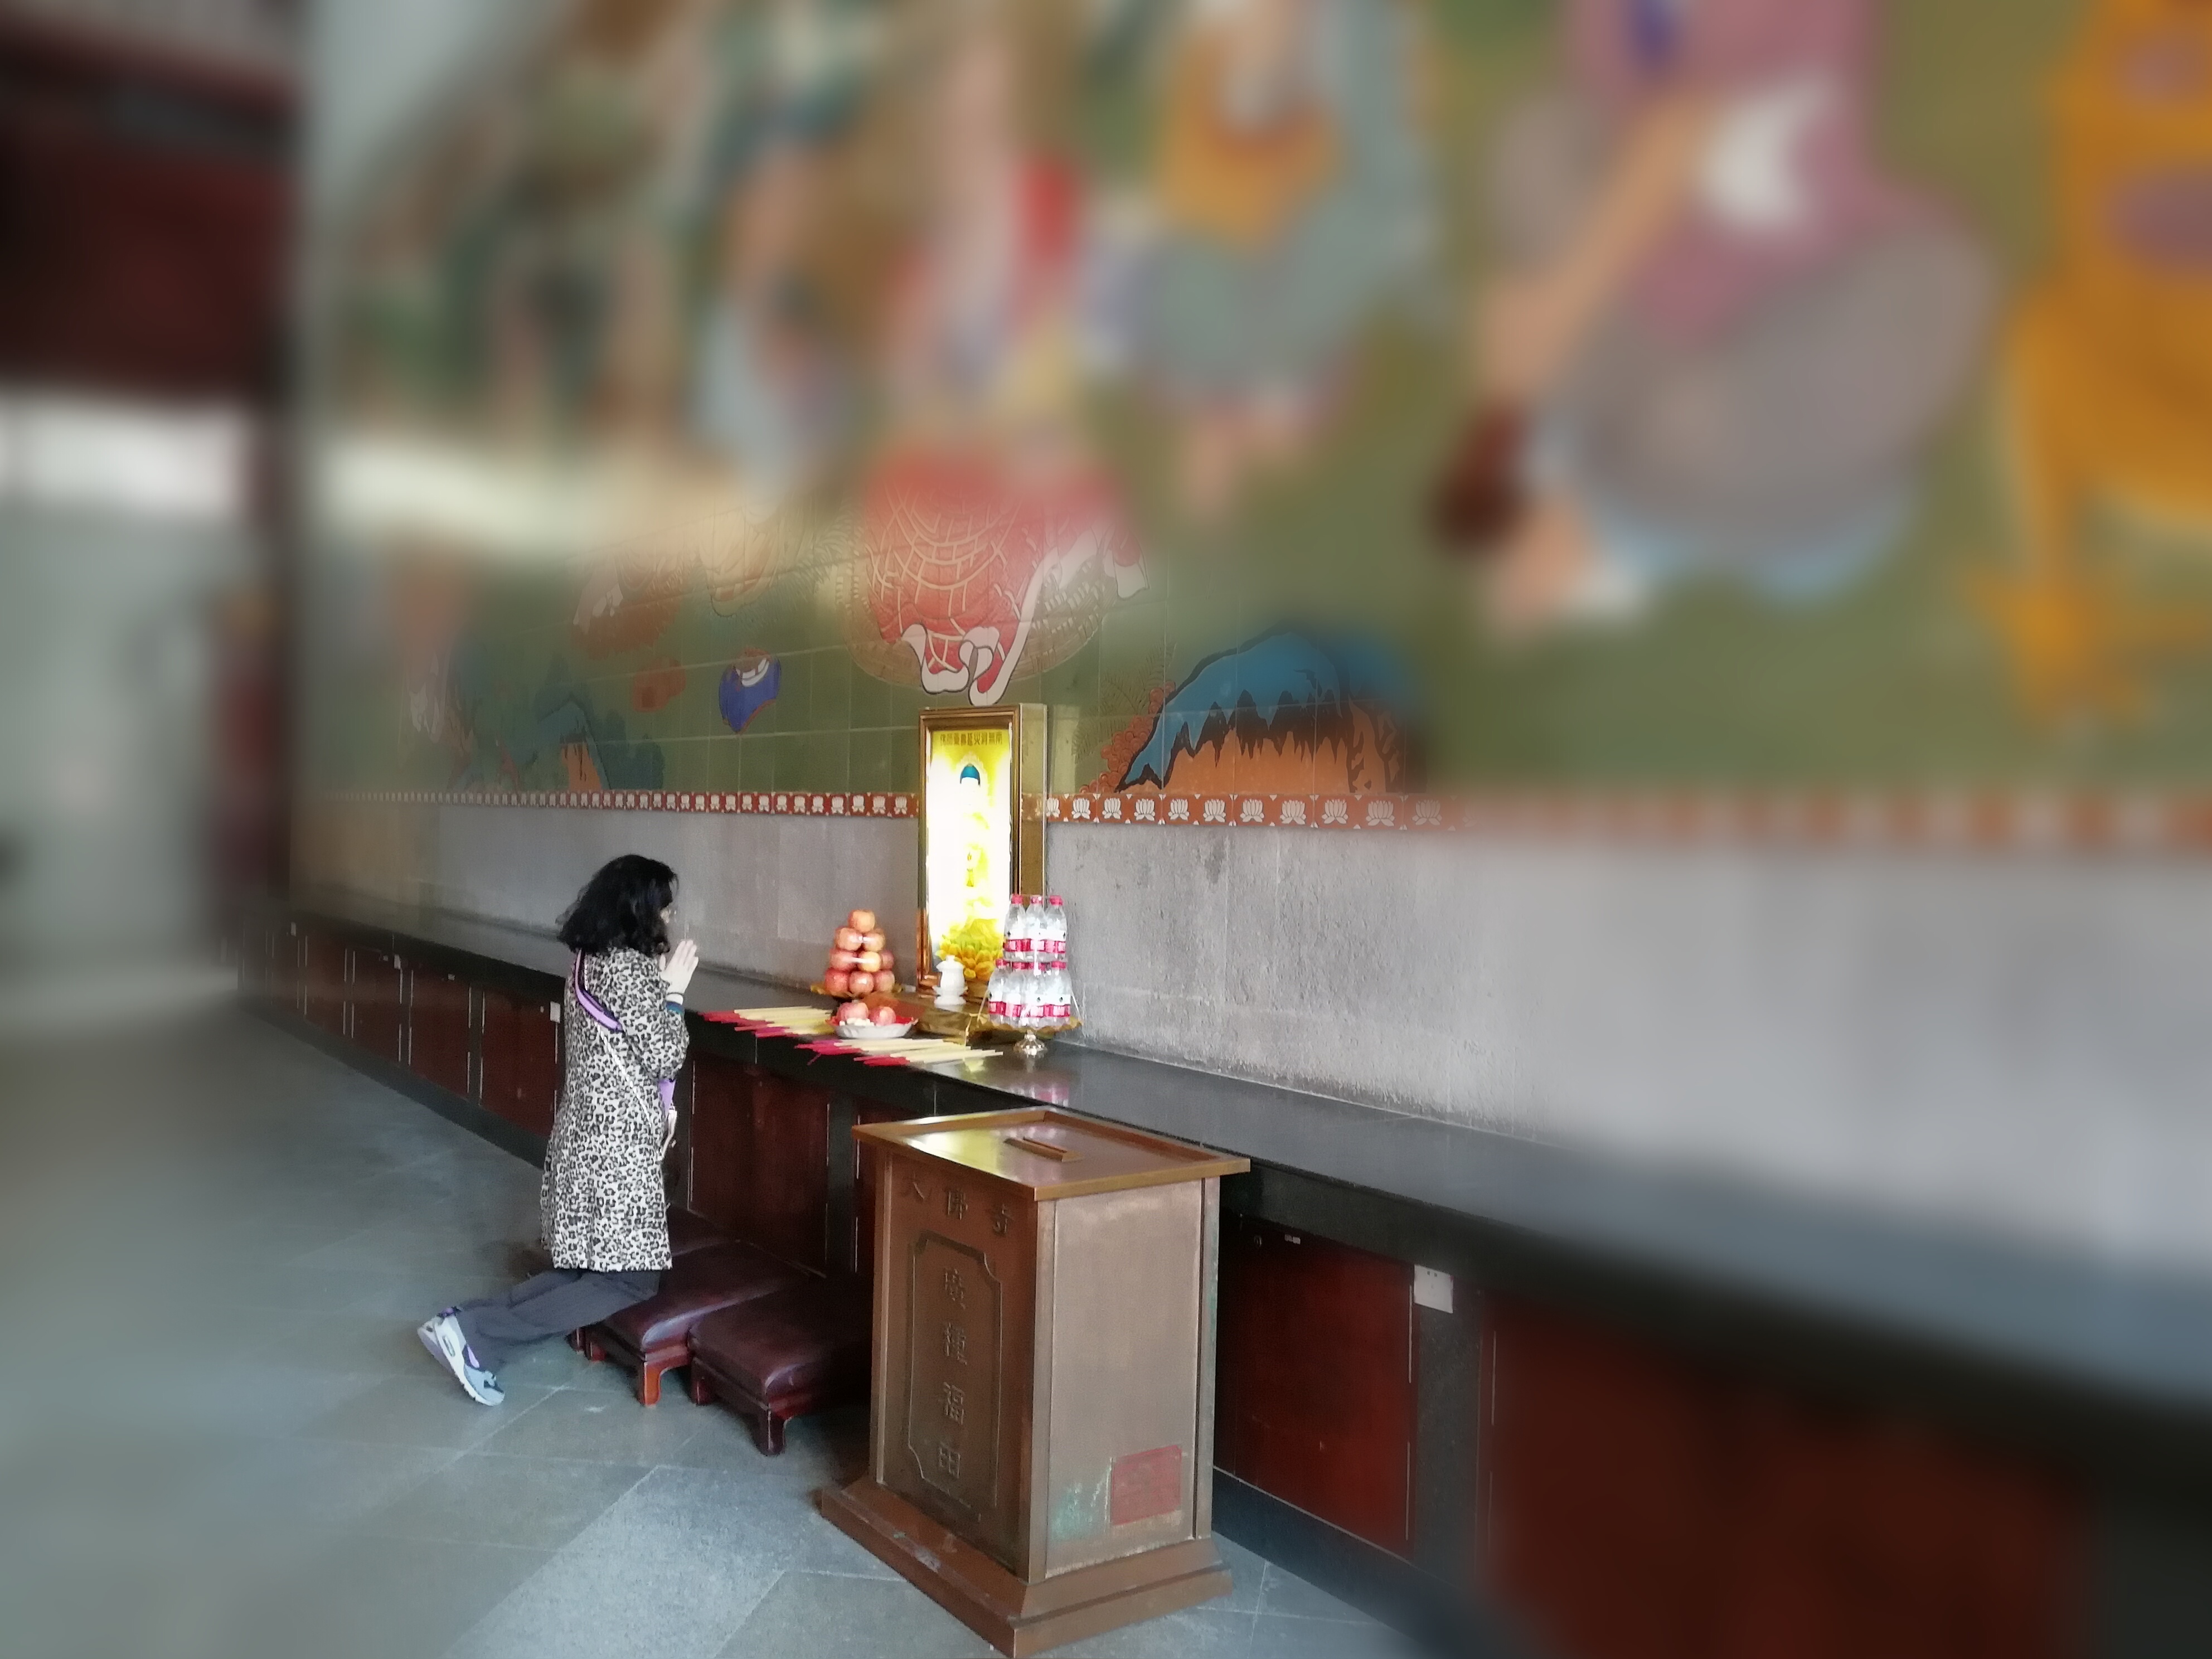
pray, temple, chinese temple, guangzhou, china, buddhism, piety, table, building, desk, leisure, chair, room, flooring, visual arts, house, ceiling, child, city, recreation, bench, place of worship